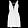
Label: Dress